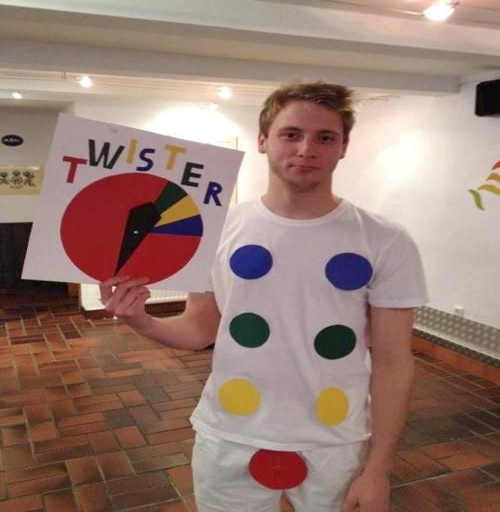
this is quite a clever halloween costume ... fo real .